Constantin Rădulescu (footballer, born 1924)

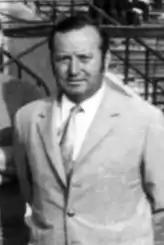
Rădulescu in the 1970s

Constantin Rădulescu (30 May 1924 – October 2001), commonly known as Dr. Constantin Rădulescu, was a Romanian doctor, footballer and manager. As a footballer he played mainly as a midfielder.